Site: brandenburg
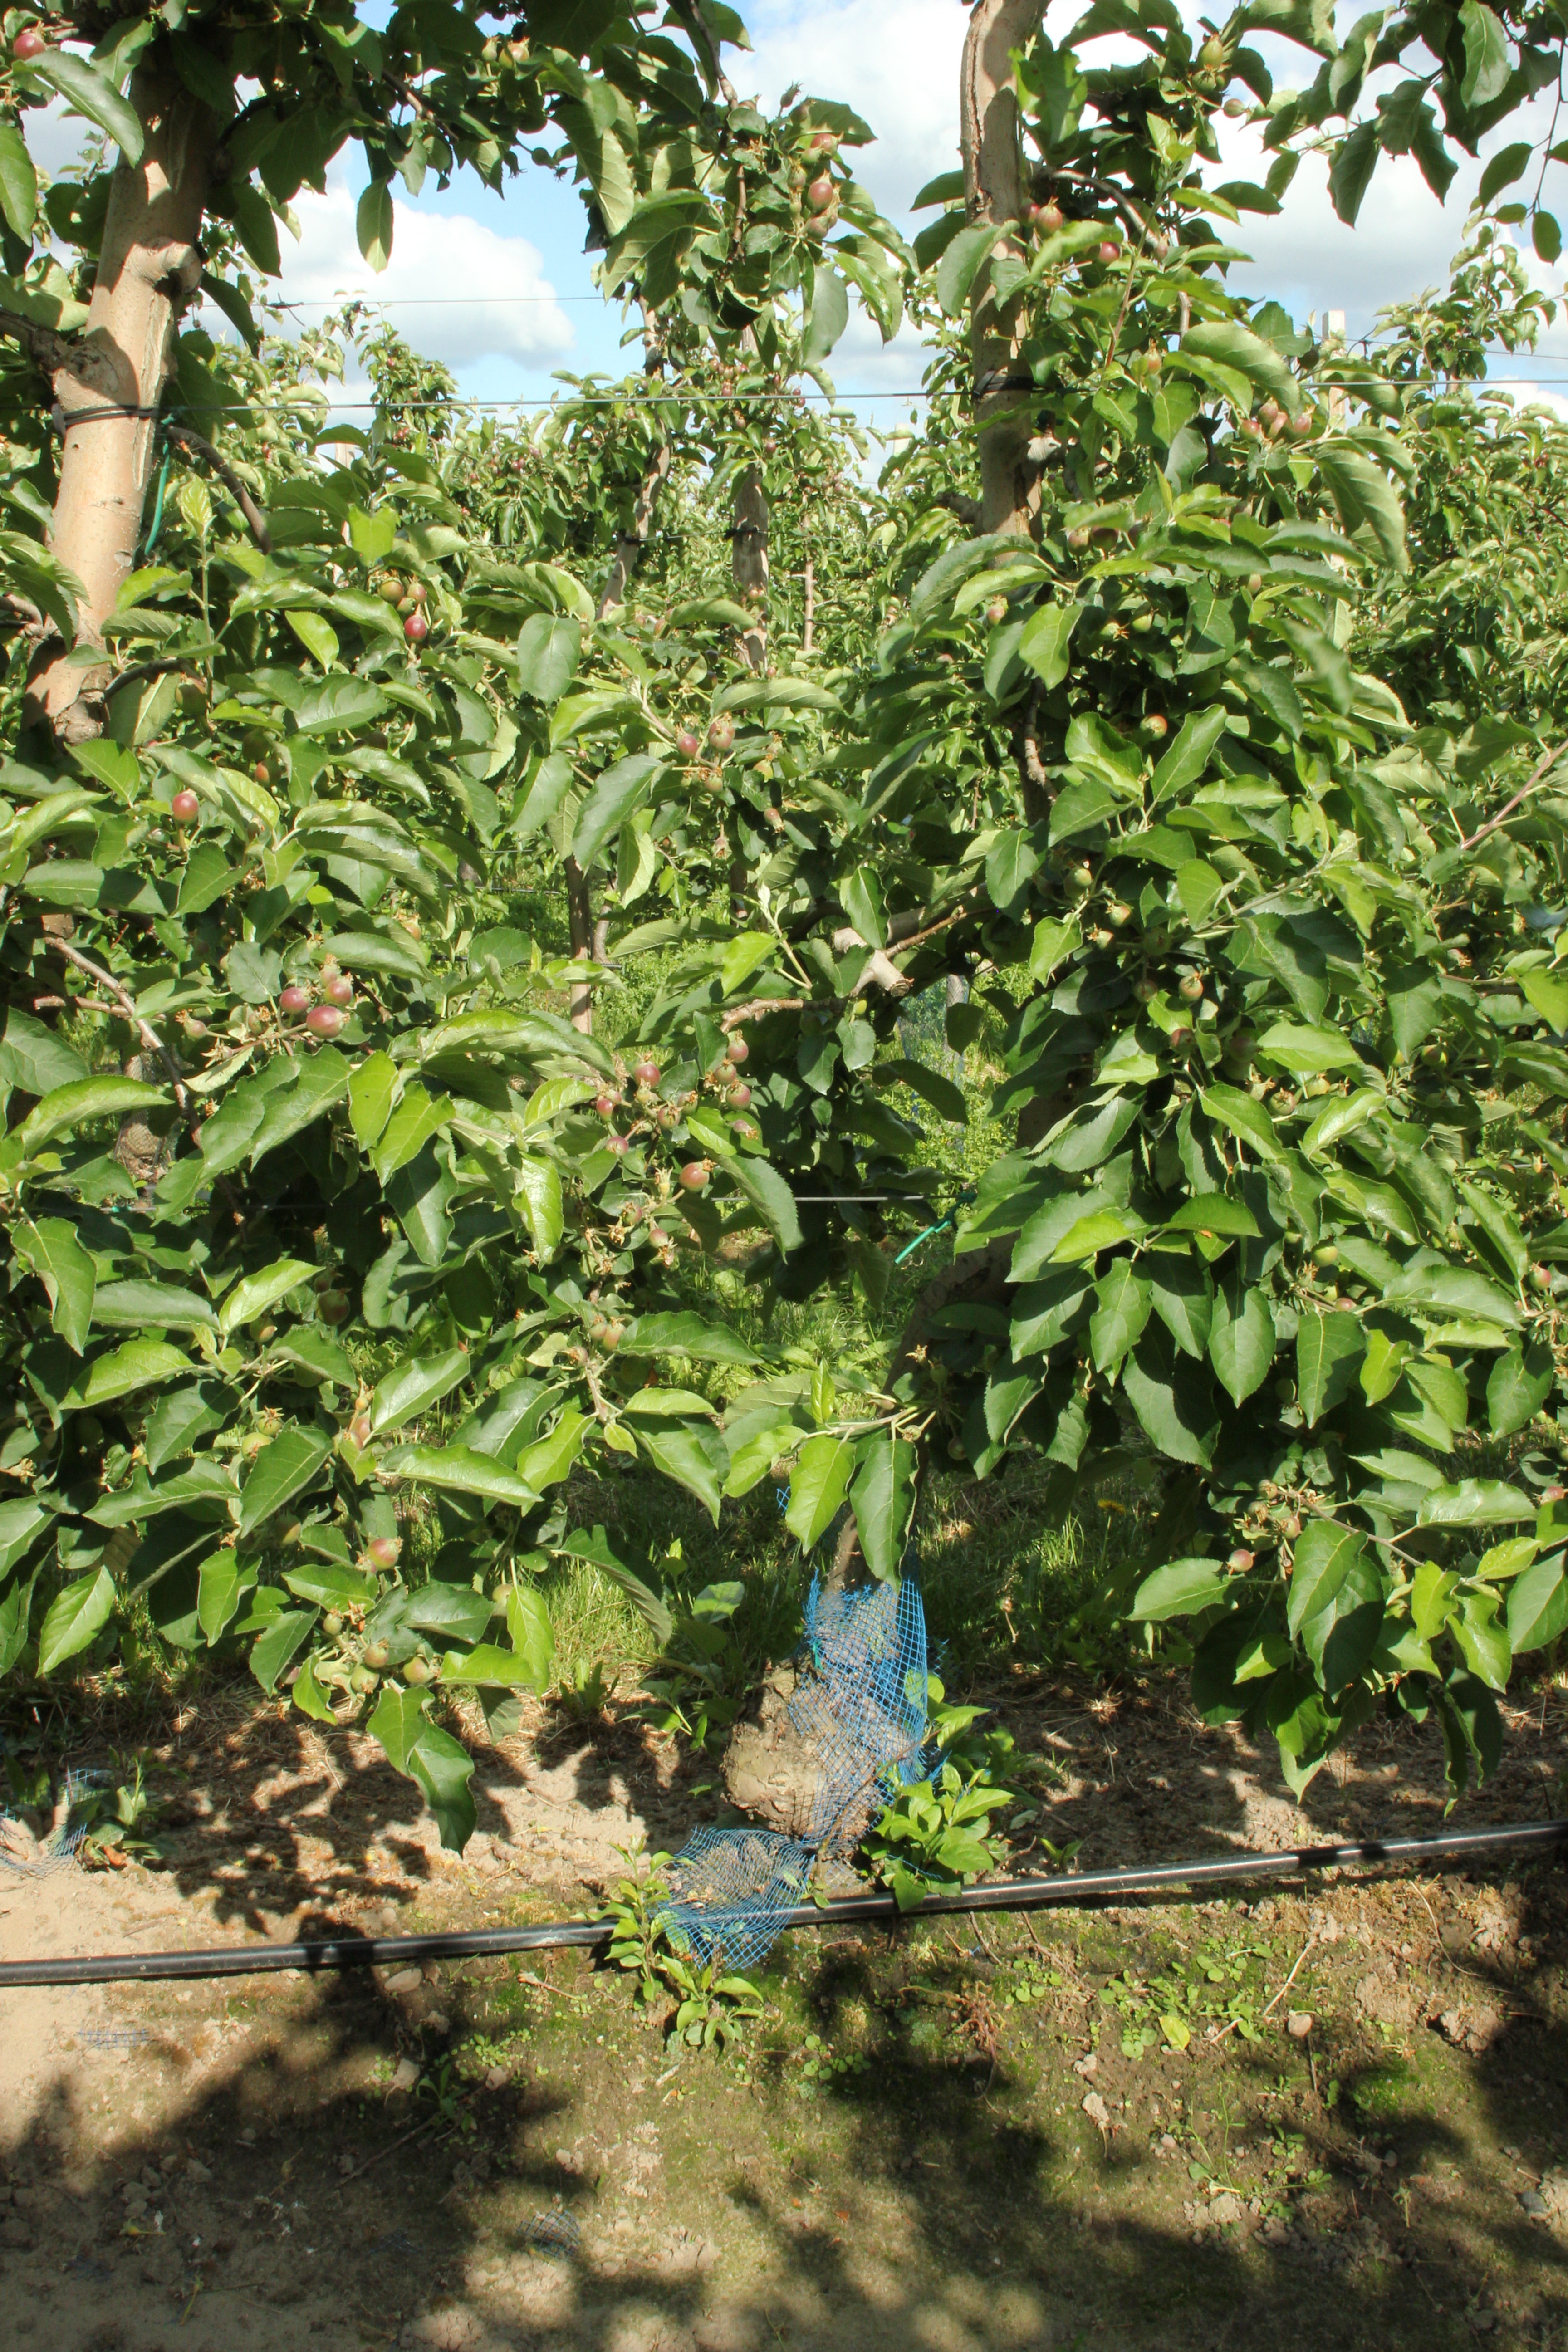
Growth stage (BBCH 72): Development of fruit